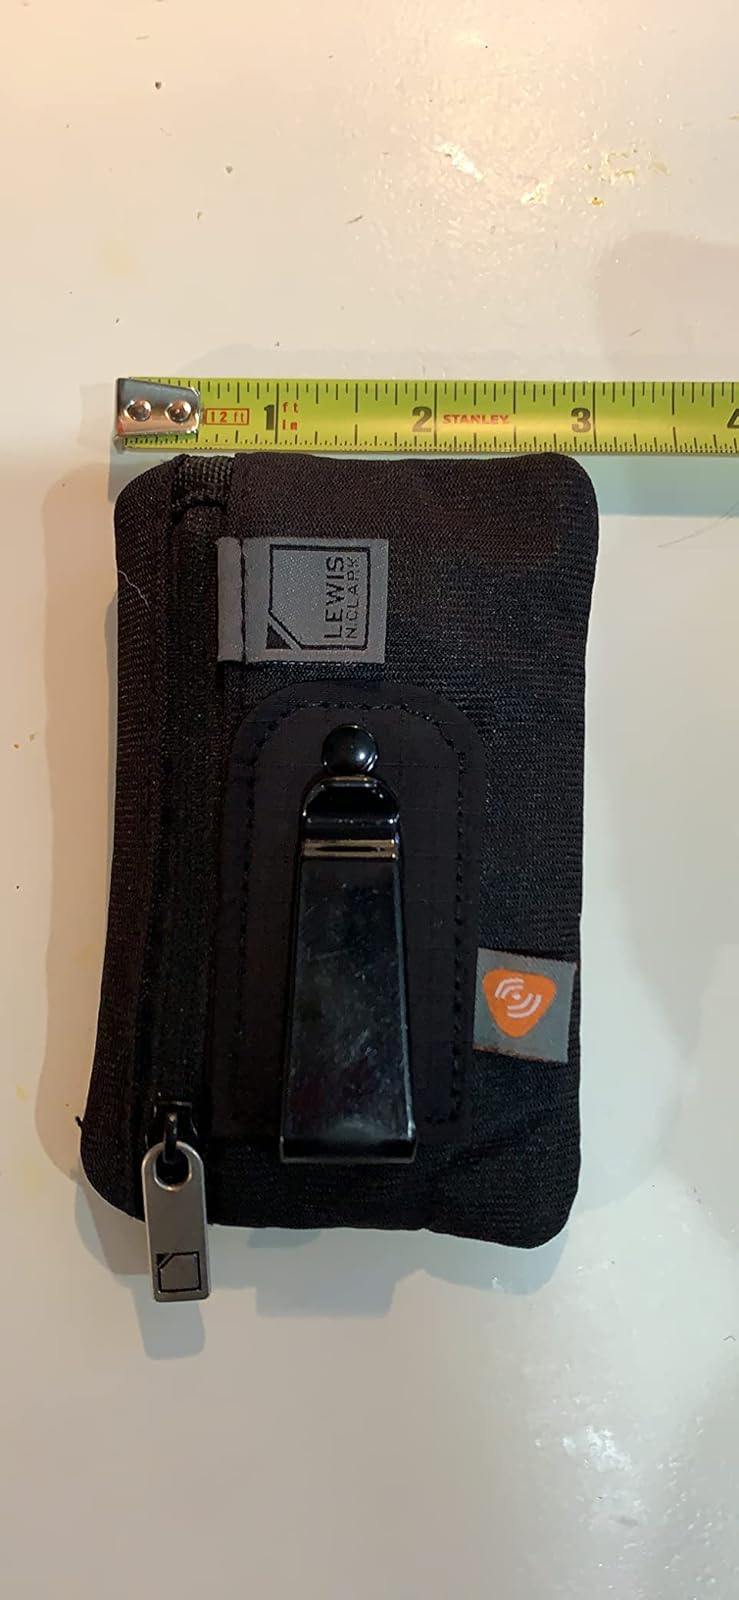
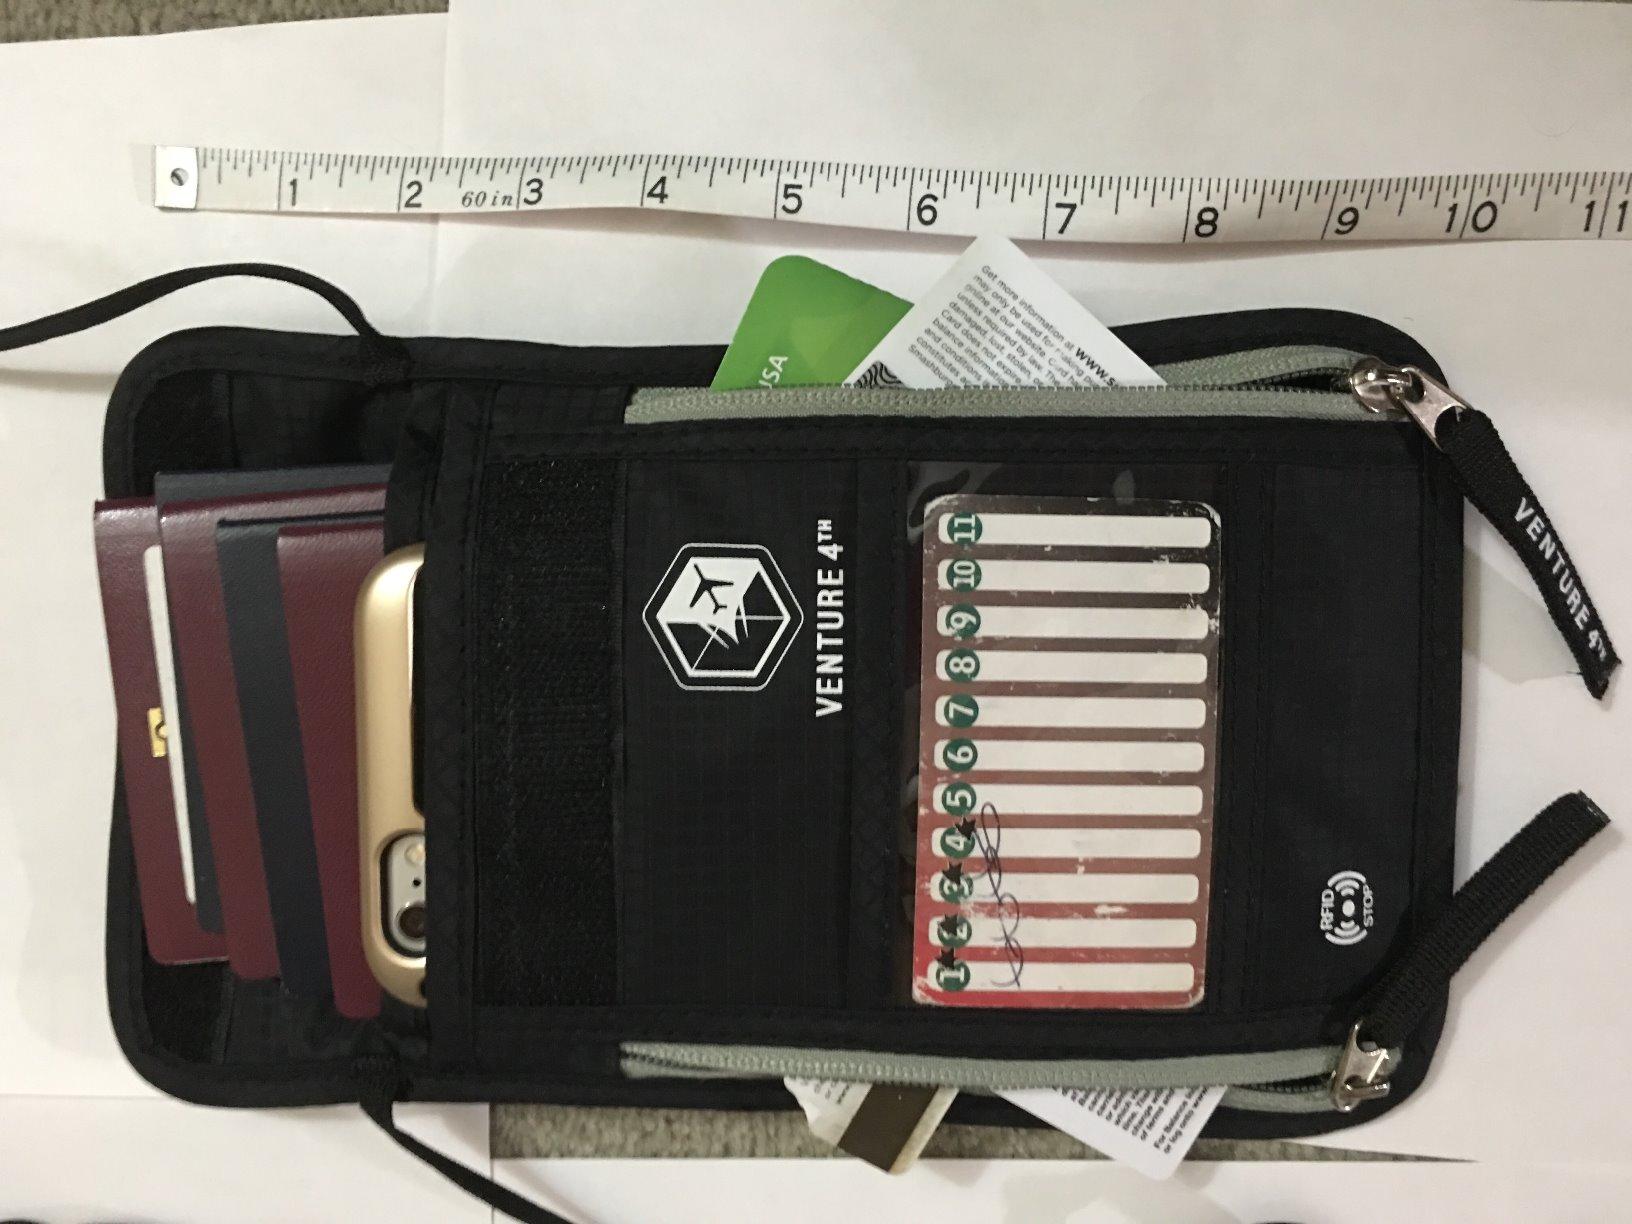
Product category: accessories_wallet
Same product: no